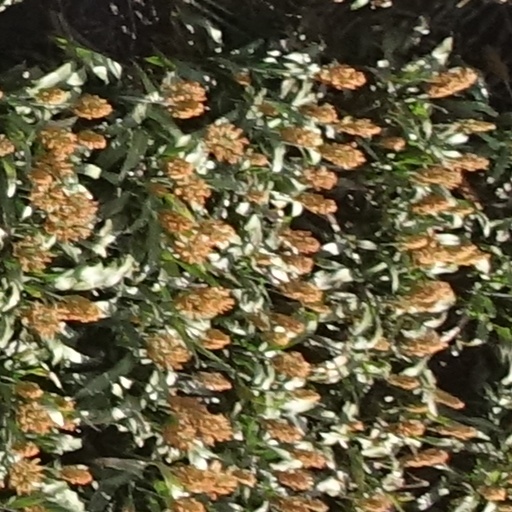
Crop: sorghum